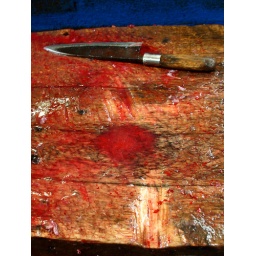
What remains after all the fish has been sliced down in the fish market